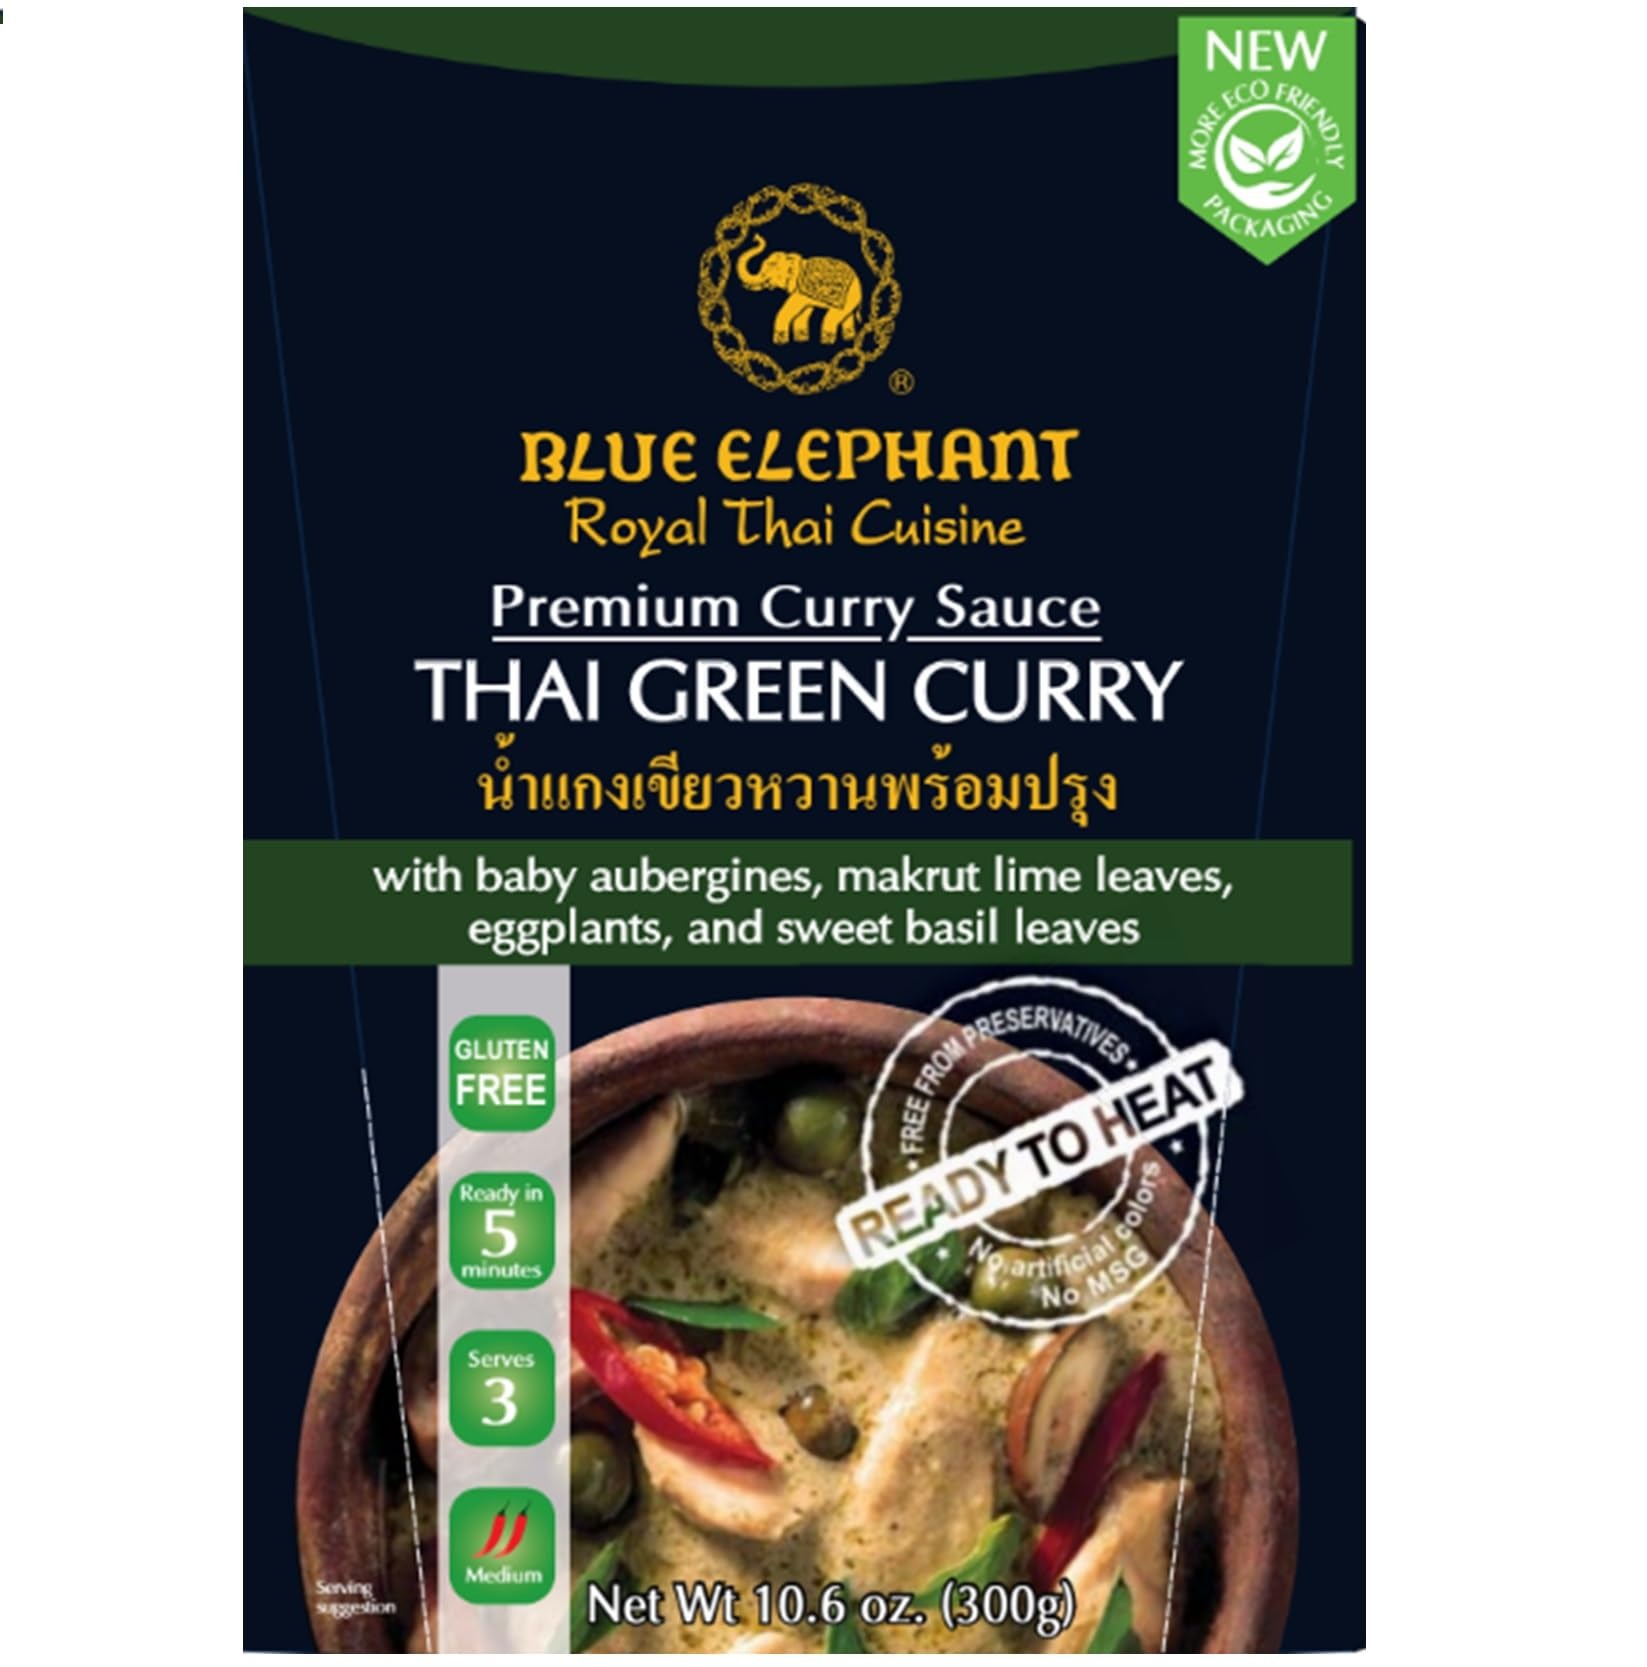
Item Name: Green Curry Sauce Blue Elephant Premium Royal Thai Cuisine
Bullet Point 1: Gluten Free
Bullet Point 2: 3 Servings
Bullet Point 3: Ready in 5 Minutes
Bullet Point 4: Medium Heat
Bullet Point 5: Authentic Thai Recipe
Product Description: Whip up a delicious meal in minutes with our ready-made curry sauces, or take the customized route with our curry paste packets to tailor the dish to your liking. Blue Elephant guarantees the same authentic taste, catering to every cooking style. Whether enjoyed on its own or paired with Thai Jasmine rice, the experience is unparalleled. Each pouch contains 3 servings of authentic Thai cuisine, crafted in Thailand using ingredients without MSG, artificial colors or flavors. Use our ready-made curry sauces for a delightful meal in under 5 minutes. In 1980, Chef Nooror opened the first Blue Elephant restaurant to share her love and expertise in Thai cuisine. Now, you can effortlessly recreate these familiar or new flavors in your home kitchen. Blue Elephant Royal Thai Cuisine products proudly bear the Thailand Trust Mark, symbolizing excellence and trusted quality for Thai products originating from Thailand.
Value: 10.6
Unit: Ounce

Price: 6.39